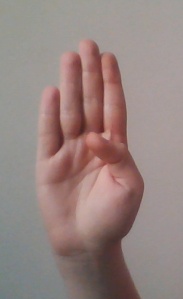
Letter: kaaf